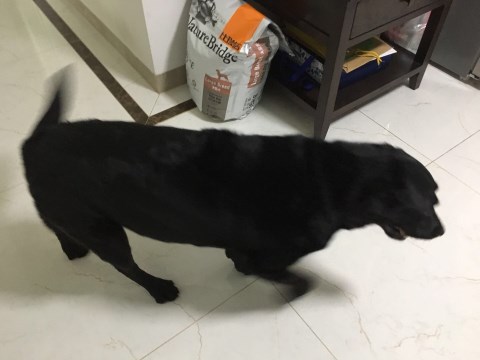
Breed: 3580-n000122-Labrador_retriever